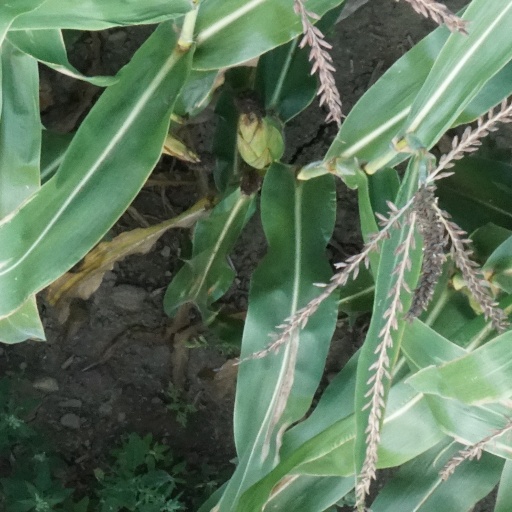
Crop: maize; corn